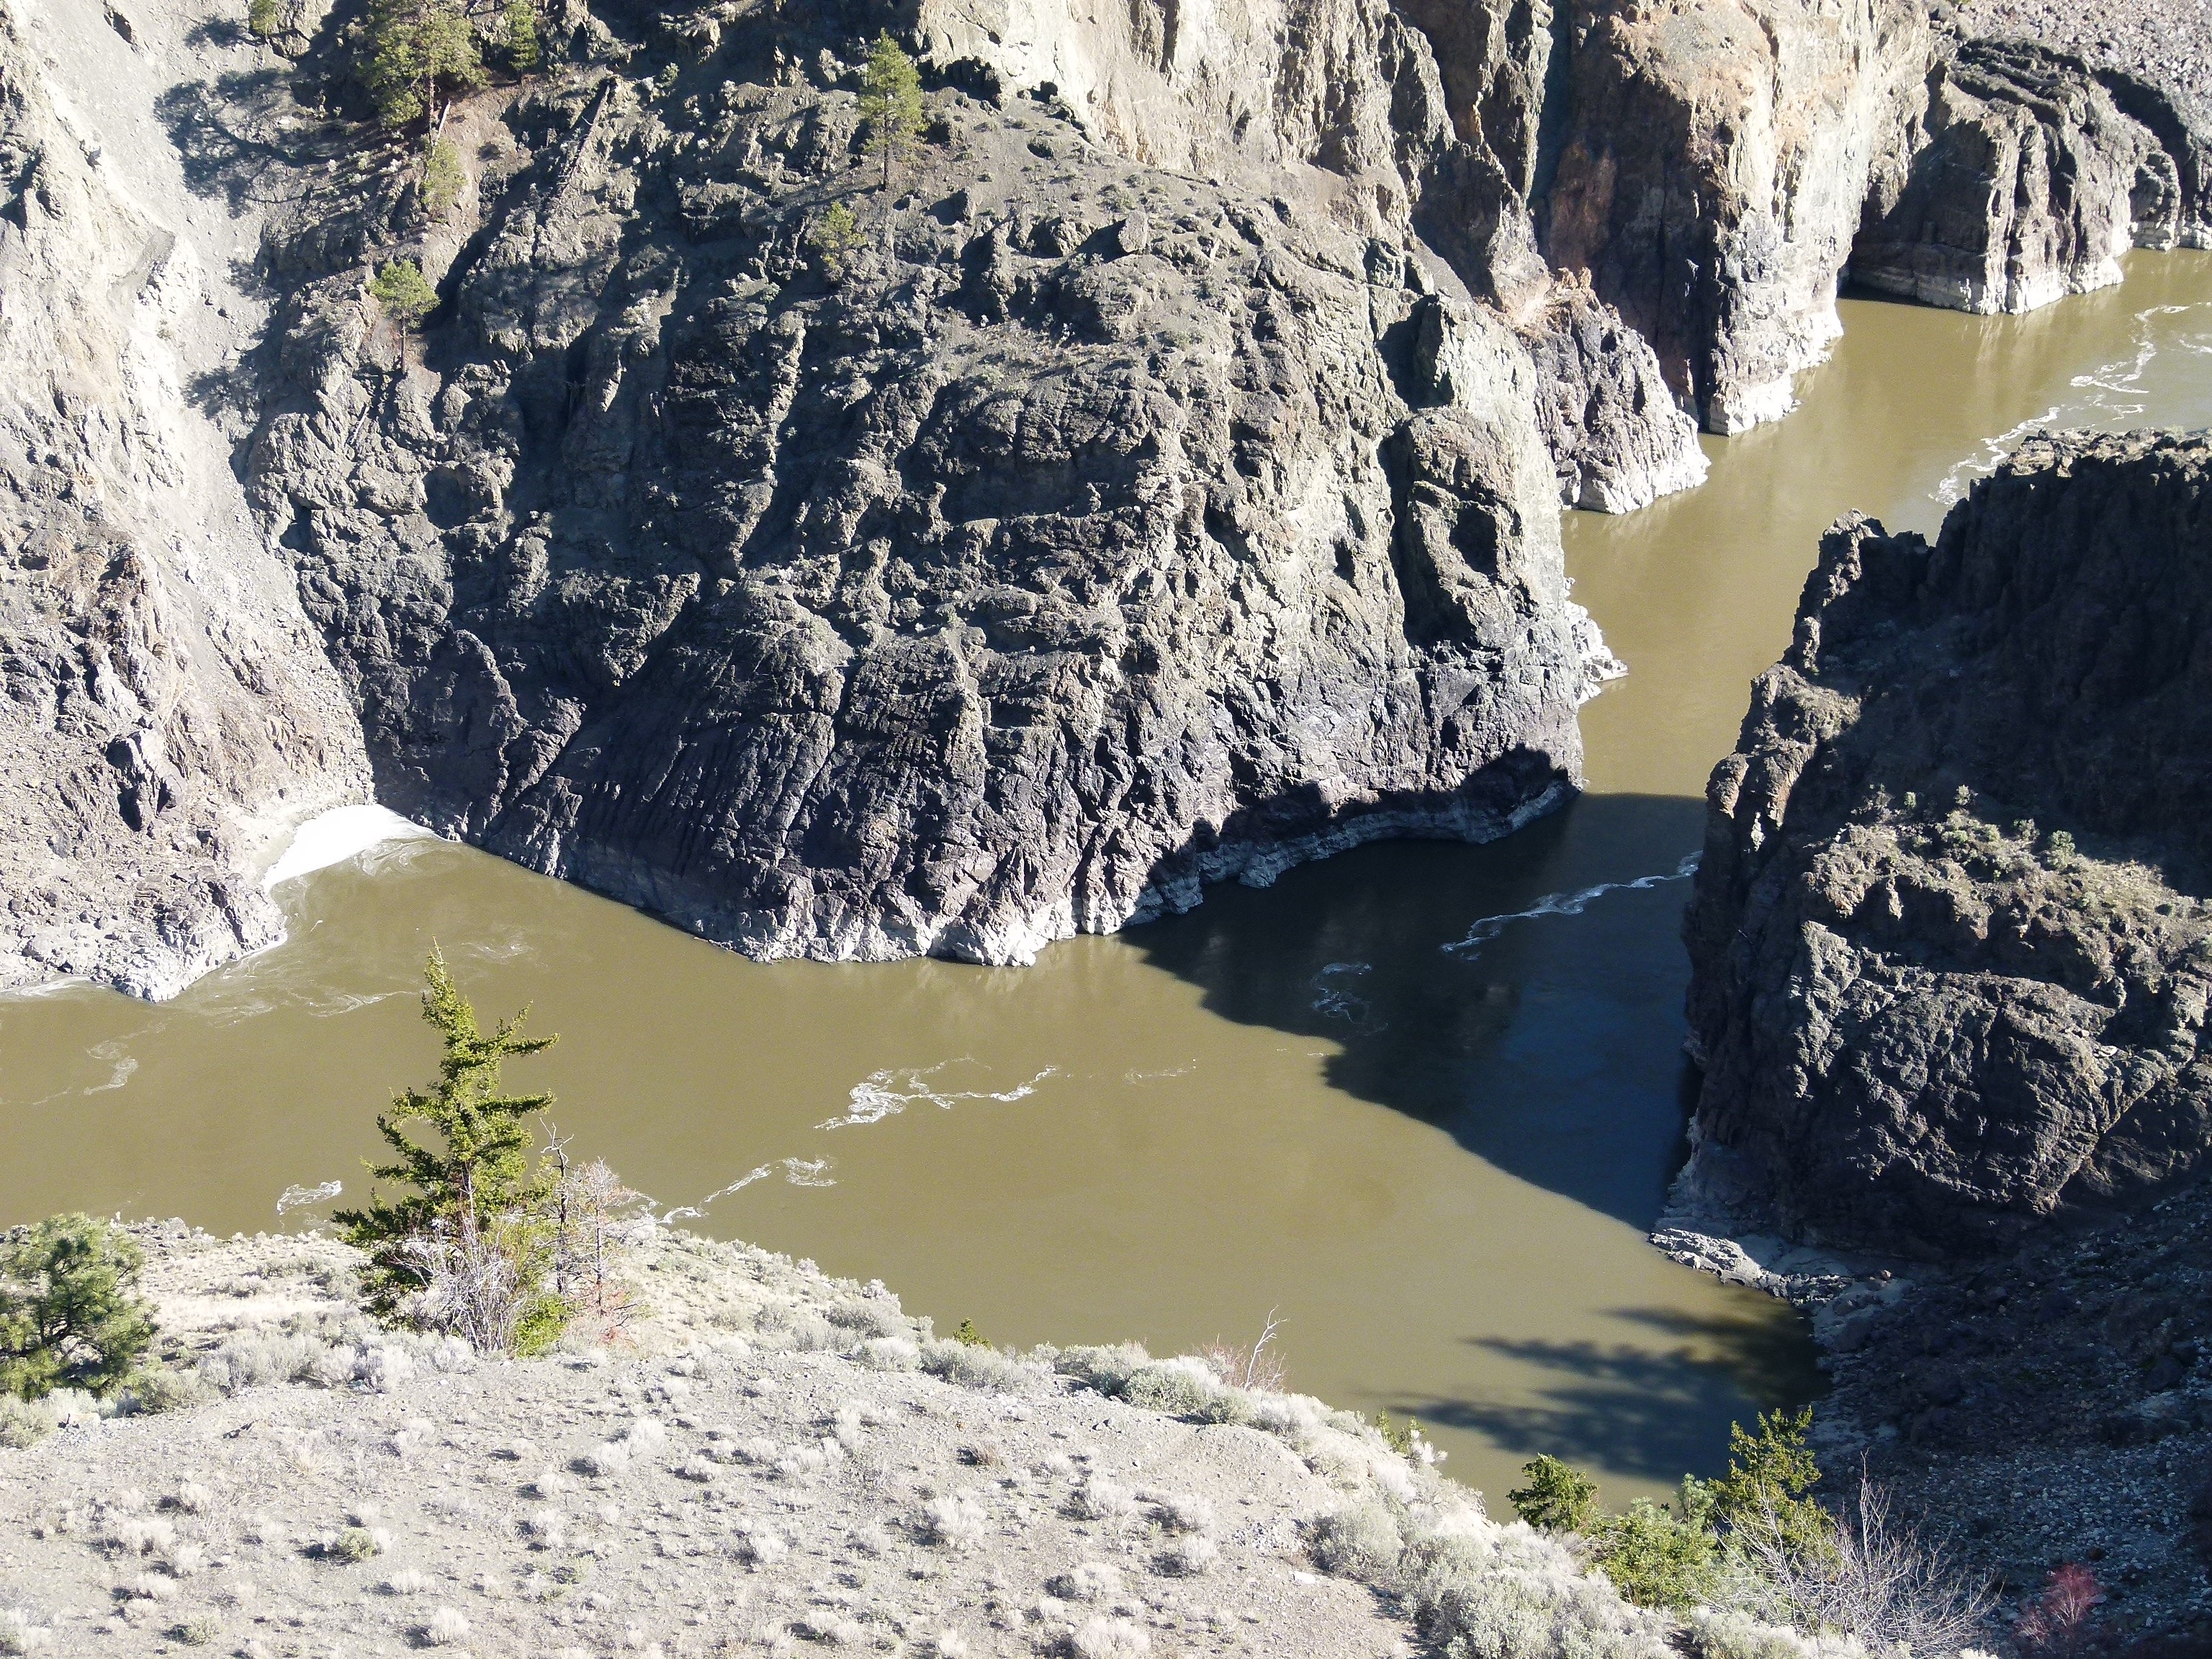
landscape, sea, coast, water, nature, rock, mountain, lake, river, mountain range, cliff, flowing, scenery, fjord, gorge, canyon, reservoir, terrain, rocks, geology, canada, moraine, landform, british columbia, fraser river, aerial photography, glacial landform, geological phenomenon